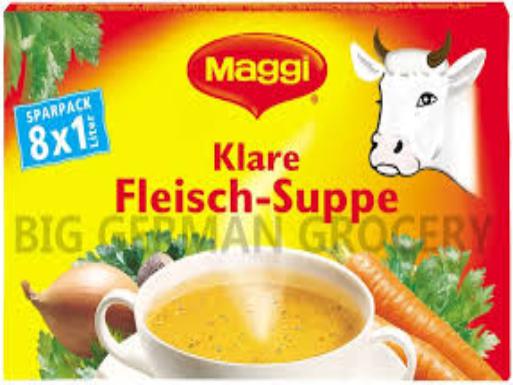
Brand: Maggi
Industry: Food